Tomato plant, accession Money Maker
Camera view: vertical (180 deg); turntable rotation: 240 degrees
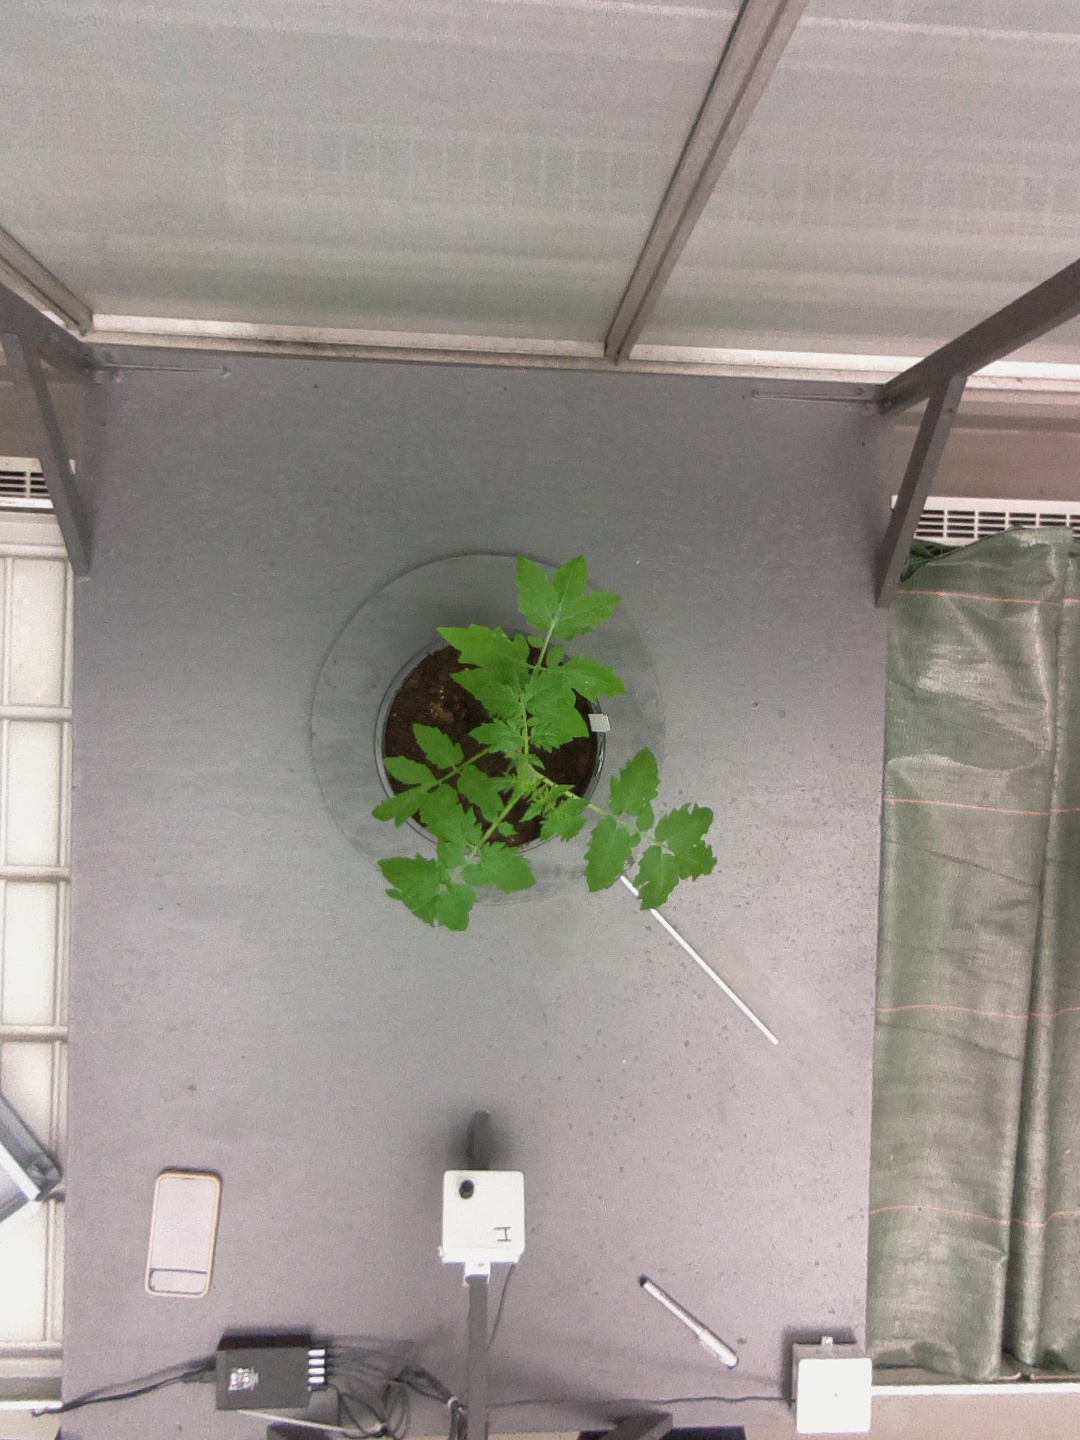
BBCH growth stage 13: 6 of true leaves visible